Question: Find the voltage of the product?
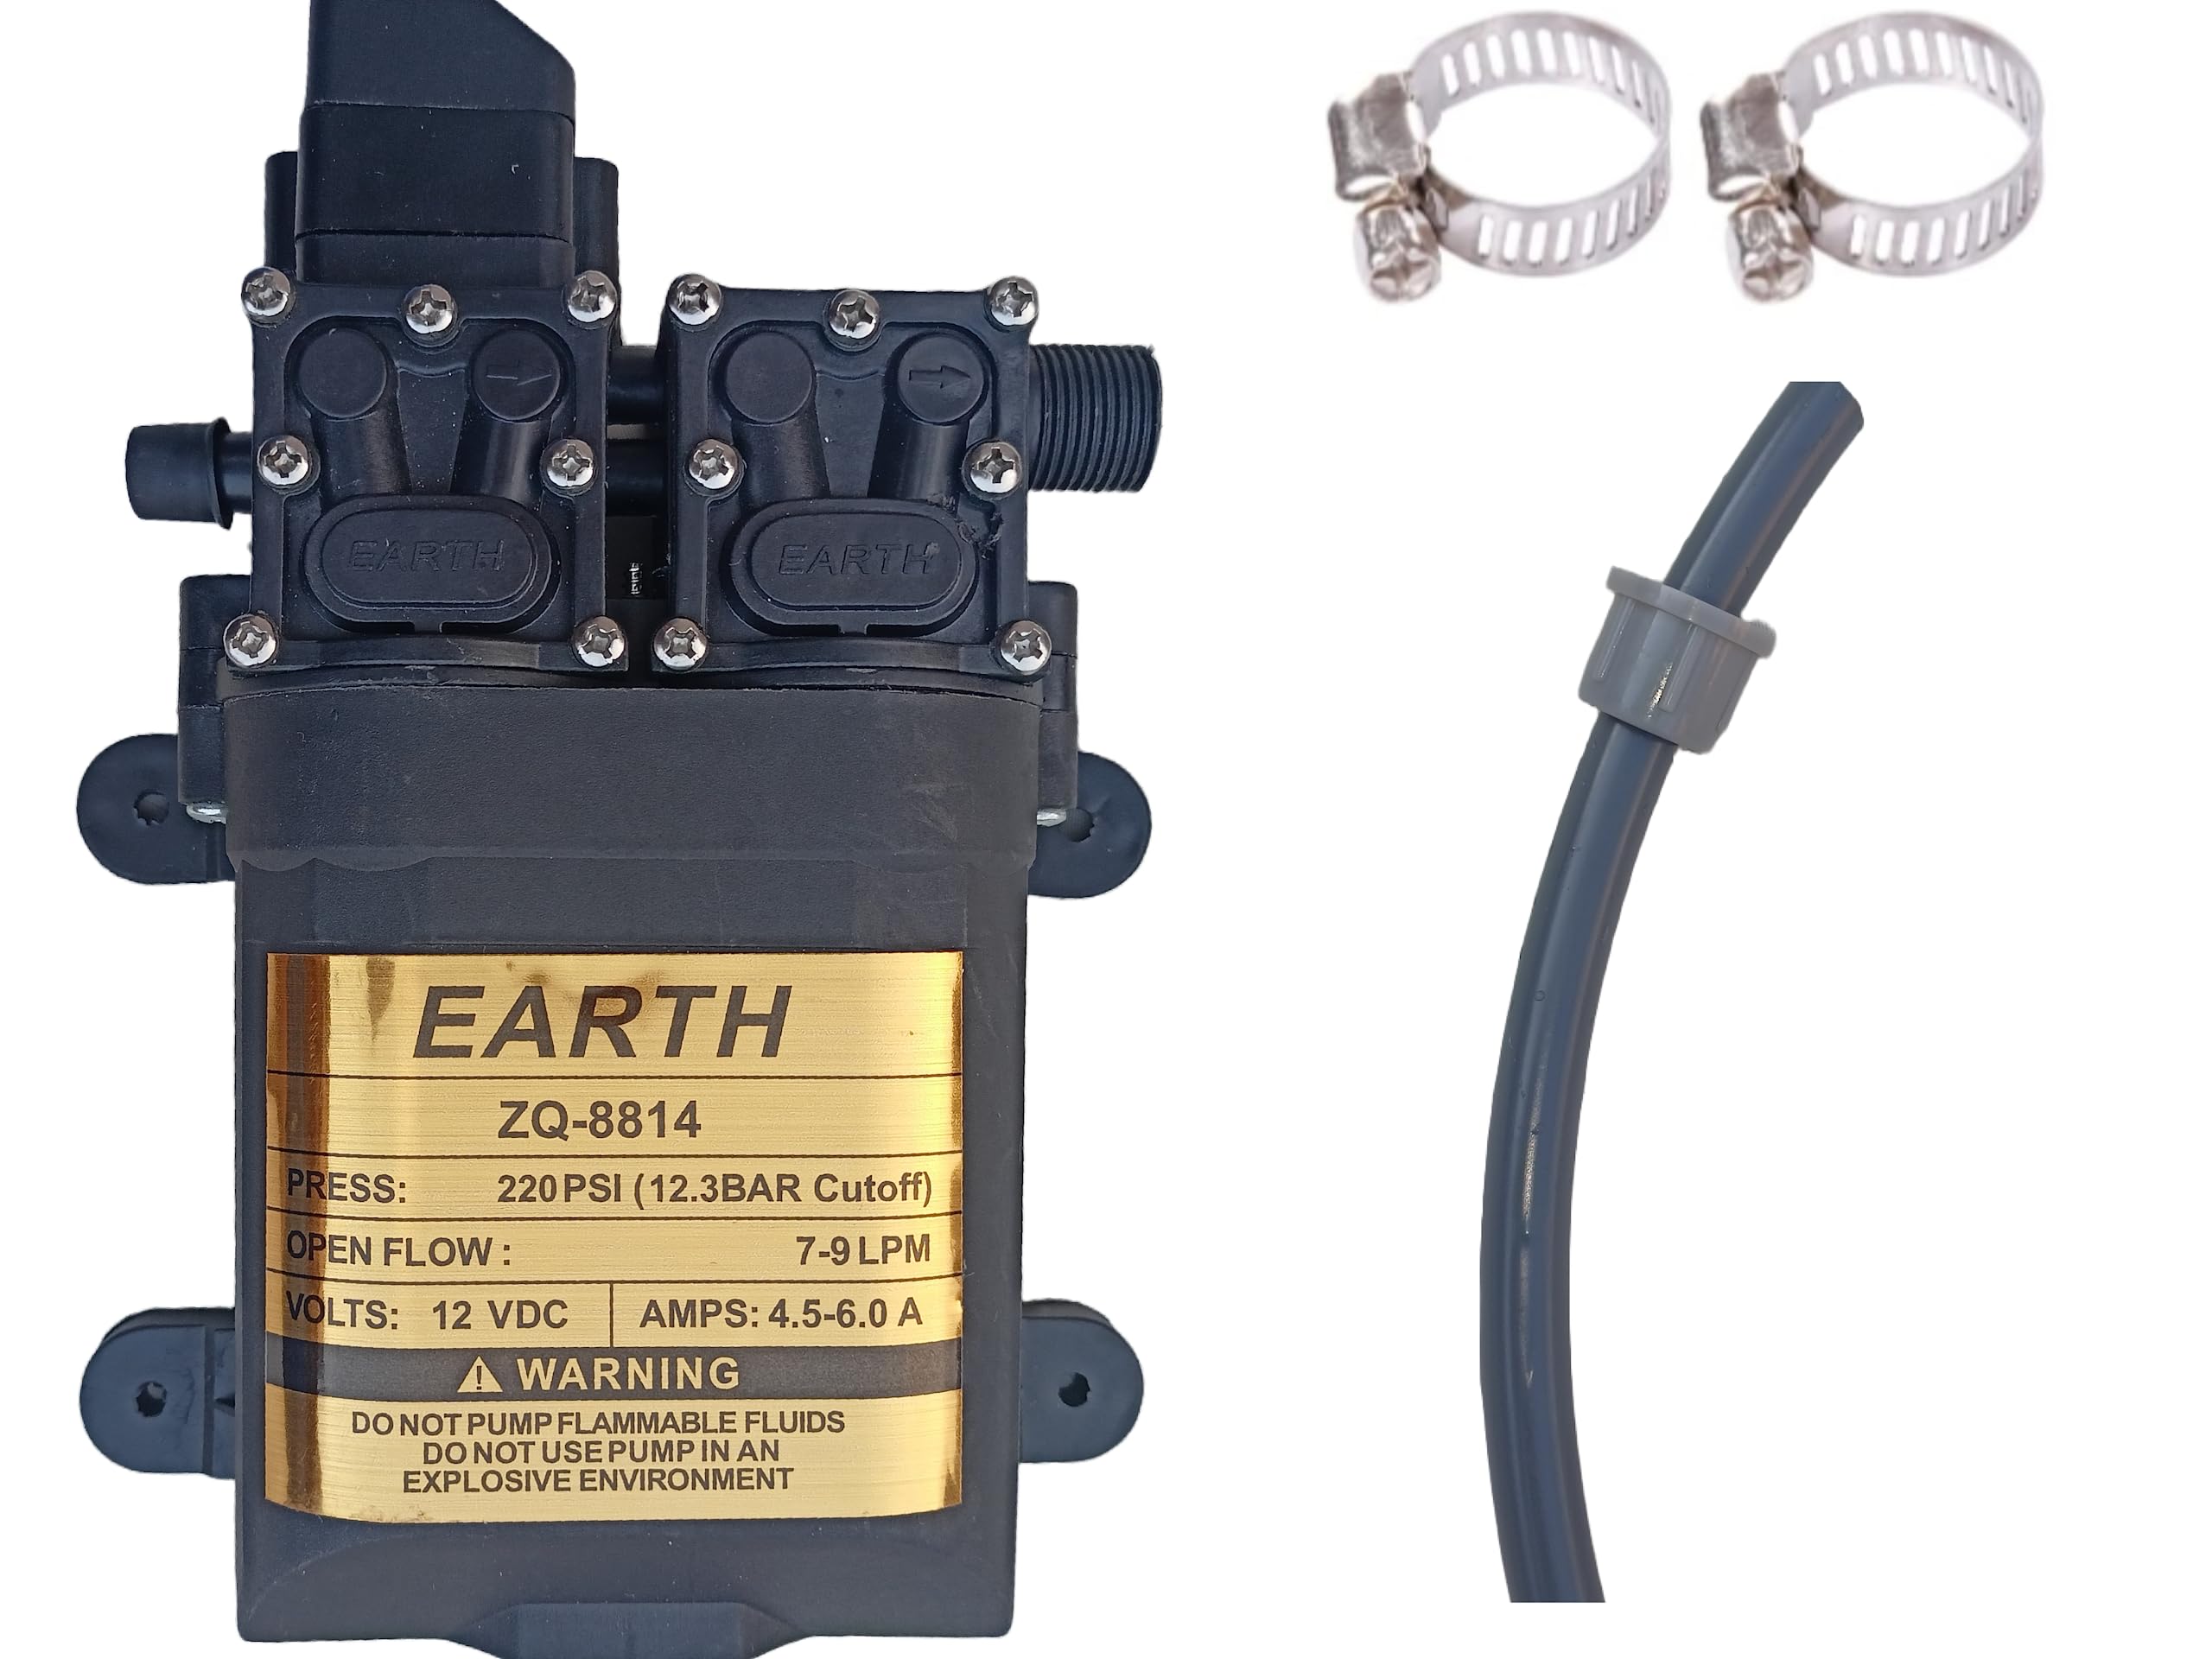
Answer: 12.0 volt